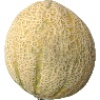
Label: cantaloupe